Hakaniemi

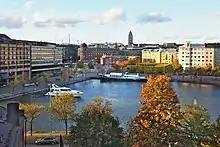
Hakaniemi seen from across the strait from the Siltavuori hill.

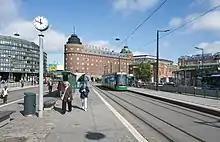
The street Siltasaarenkatu is a busy traffic route: there are many bus and tram stops near the Hakaniemi metro station. Hakaniemi is also a terminus of many bus lines to the neighbouring city of Vantaa.

Hakaniemi is located at the southern edge of the district of Kallio. It is separated from Kruununhaka by the Siltavuorensalmi strait, with the bridges Pitkäsilta and the Hakaniemi bridge crossing over it.